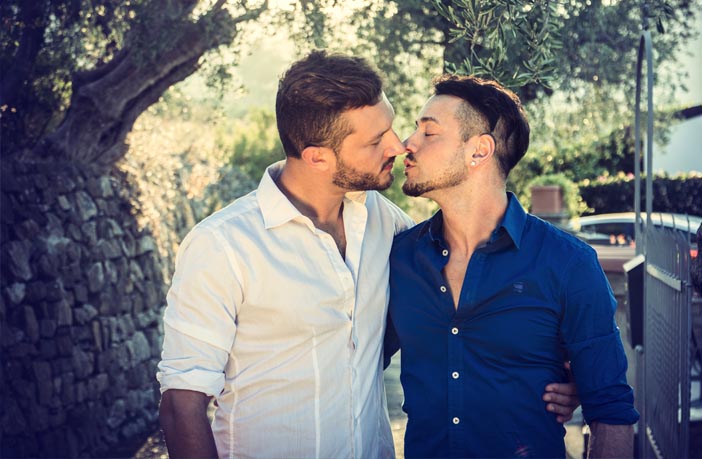
Gender: men